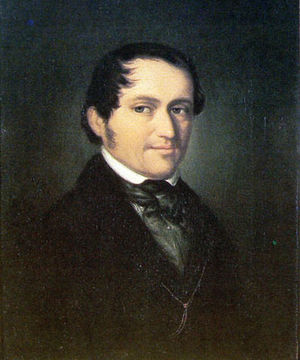
Friedrich Wieck
Johann Gottlob Friedrich Wieck var en tysk musiker, musikpædagog og musikkritiker. Han regnes som en af de mest betydningsfulde musikpædagoger i det tysksprogede område i første halvdel af 1800-tallet.